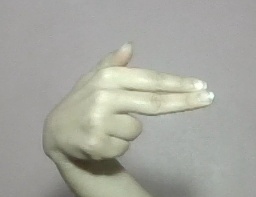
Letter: ghain